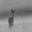
Label: deer